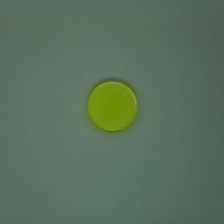
Color: green
Cap type: standard cap